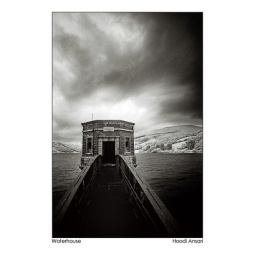
house over the sunny water